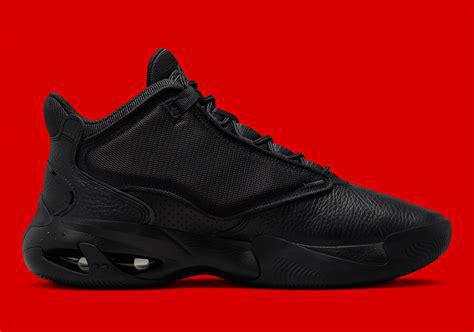
Brand: Jordan
Model: Max Aura 4